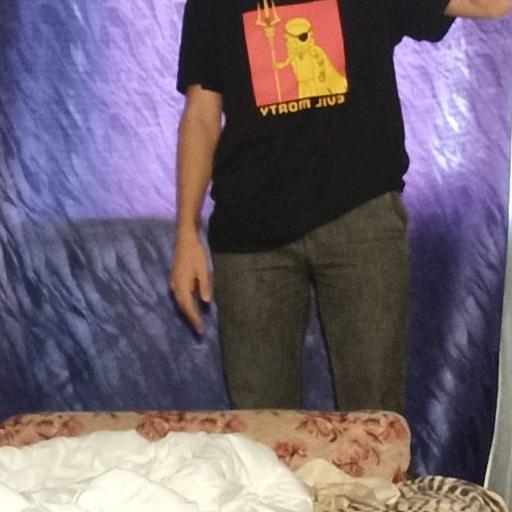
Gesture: no_gesture